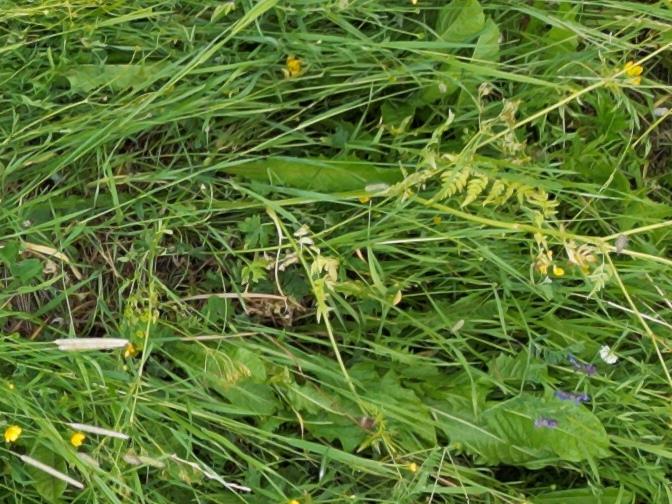
Flowers visible: yarrow flowers